Pied cockatiel

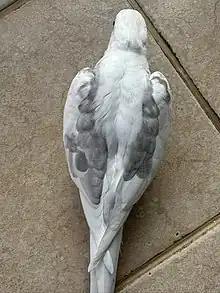
A whiteface heavy pied cockatiel's back.

if a pied has no dark feathers or 1-2 dark feathers on the face, chest or rump it is referred to as a "clear pied". Clear pieds can often be mistaken for a lutino, the difference between a clear pied and lutino is in their eyes. Lutino's eyes will reflect light back red in both the pupil and the iris, a clear pied will have black pupil and brown iris (if the bird is also cinnamon the pupil will be wine colour while the iris remains brown)